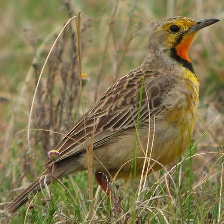
Species: CAPE LONGCLAW
Scientific name: MACRONYX CAPENSIS